List of reptiles of El Salvador

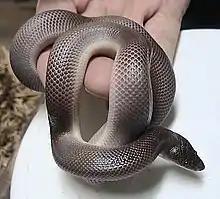
"Loxocemus bicolor"

The loxocemids (Loxocemidae) are a family of constrictor snakes. The monotypic family Loxocemidae has a single genus ("Loxocemus") and a single species "Loxocemus bicolor". It can reach a length of , but usually measures . It has a triangular head, a fairly robust cylindrical body, a little flattened dorsoventrally in the posterior region; short and conical tail. The eyes are small; the scales are wide and smooth, all similar except for a slightly elongated ventral row. They have vestiges of a pelvic girdle and a claw-shaped structure like in boids. They are excavators, but not as specialized. They are only found in very particular areas of the tropical jungles of Mexico and Central America.